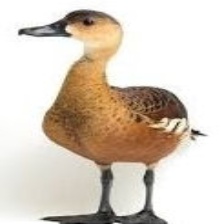
Species: SPOTTED WHISTLING DUCK
Scientific name: DENDROCYGNA GUTTATA
ImageNet parent category: drake